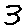
Label: 3